The Grand Canyon of the Yellowstone (1901)

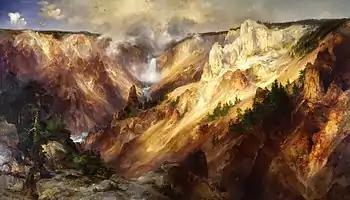
"The Grand Canyon of the Yellowstone" (1893-1901) by Thomas Moran

The Grand Canyon of the Yellowstone is an oil on canvas painting by English American artist Thomas Moran, created in 1893-1901. It is held at the Smithsonian American Art Museum, in Washington, D.C.